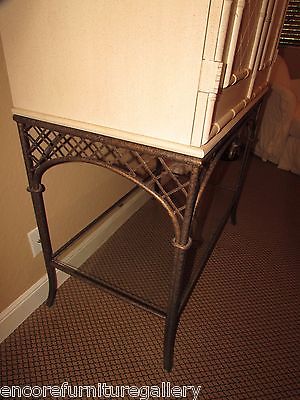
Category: cabinet